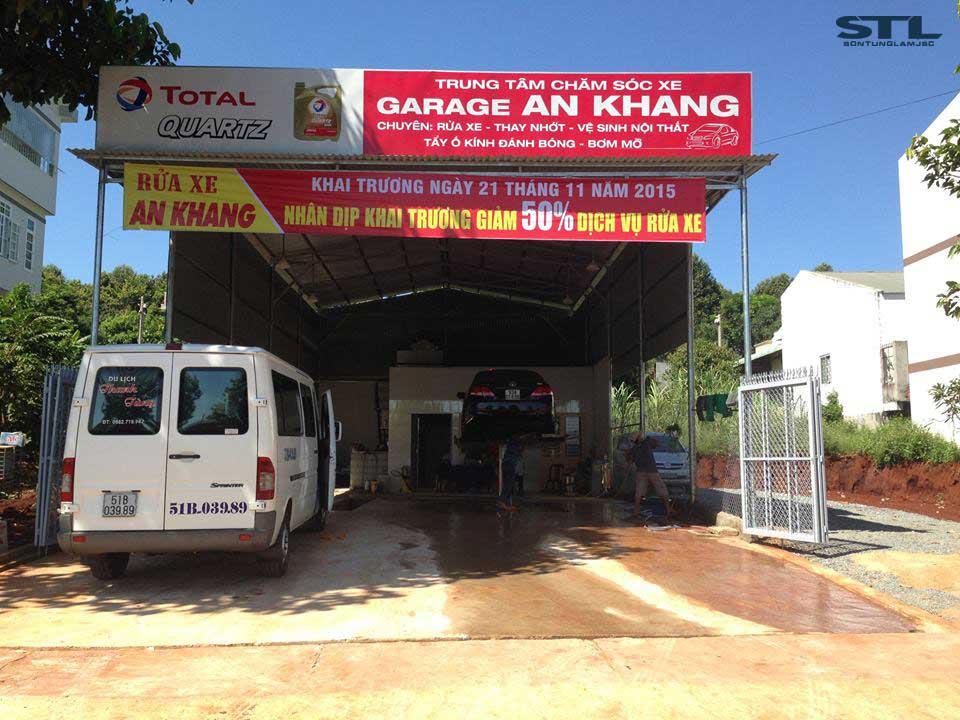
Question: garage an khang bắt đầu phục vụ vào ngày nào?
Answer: ngày 21 tháng 11 năm 2015